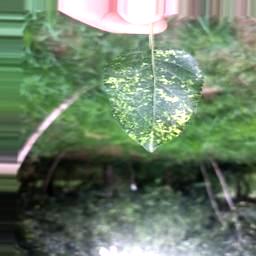
Label: Apple_Mosaic